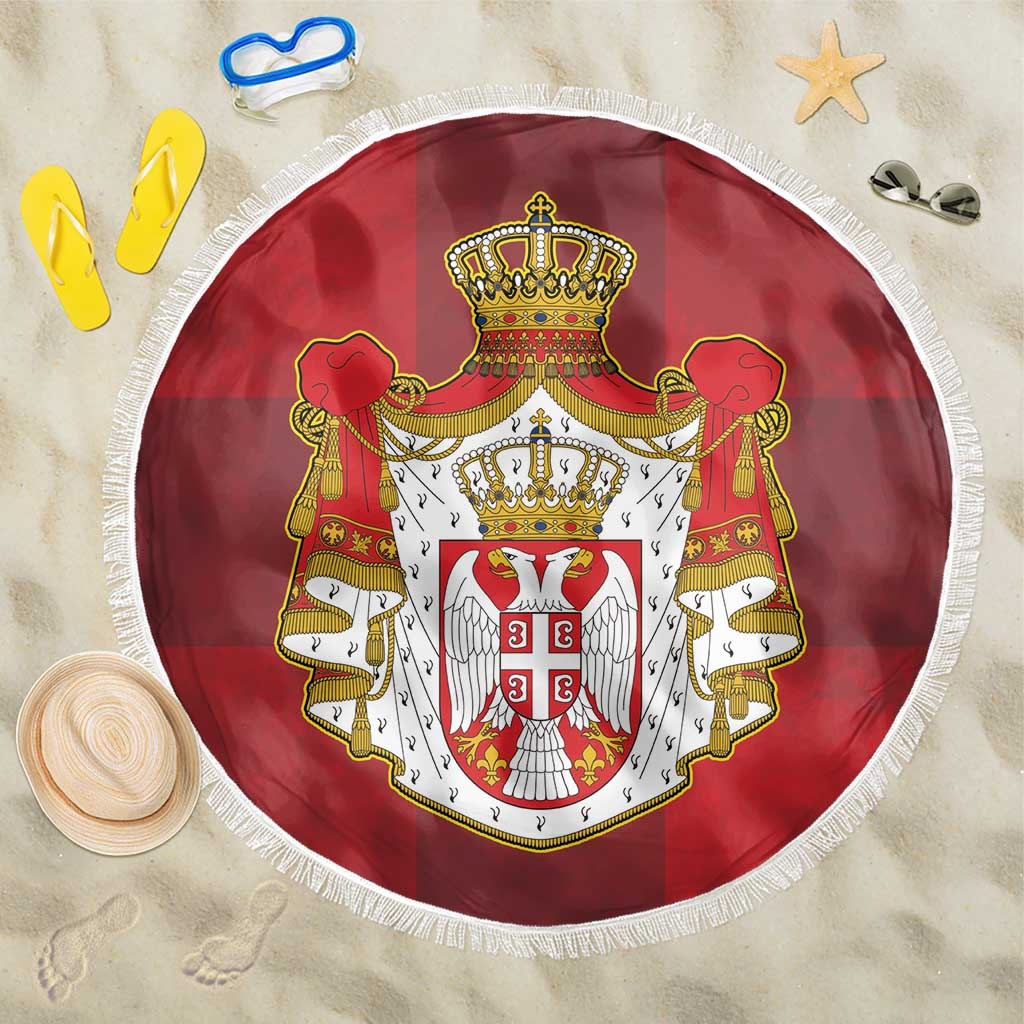
Serbia Beach Blanket Serbian Cross Eagle Tattoo DT03
Serbia Beach Blanket Serbian Cross Eagle Tattoo Relax in Style with Our Beach Blankets! Perfect for the beach, poolside, picnics, or even as a tablecloth or bedspread, our custom beach blankets combine vibrant designs with exceptional durability. Crafted with care, they’re designed for ultimate comfort and style. Details: Constructed with a premium lightweight polyester/spandex blend for vibrant colors and lasting durability. Printed using state-of-the-art wide-format printers for gallery-quality results. Ideal for relaxing on the beach, by the pool, or for outdoor picnics. Versatile use: can be used as a picnic blanket, tablecloth, bedspread, and more. Machine washable on a cold, gentle cycle with mild detergent. Note: Your package may be lost, stolen, or damaged during delivery. Insurance is optional but recommended for added peace of mind as packages may be left in unsecured areas. Refer to the SIZE CHART for accurate sizing. Allow for a slight 1-3cm variation due to manual measurement. Colors may slightly vary due to different lighting conditions. The design placement may shift slightly due to the manual cut-and-sew process. Thank you for choosing our custom beach blankets. If you have any questions or concerns, feel free to contact us!
Brand: Wonder Print Shop
Category: Home & Garden > Lawn & Garden > Outdoor Living > Outdoor Blankets > Beach Mats